Assisted migration of forests in North America

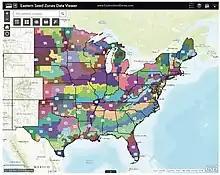
Eastern Seed Zone Map, by U.S. Department of Agriculture.

Forestry research has long been conducted by governmental agencies responsible for management of federal and provincial forests in Canada (Crown lands) and federal and state forests in the United States. Because timber and pulp resources are harvested from multiple use regions of public forests in North America, re-seeding or planting seedlings onto harvested sites has been a routine management practice for many decades. Research for improving silviculture practices has included tree provenance trials, by which a variety of seed sources (or provenances) are planted together at several distinct geographic test sites ("common gardens") across the current and, increasingly, potential range of a species. Because provenance trial data are available for many widespread, commercially valuable tree species, forestry professionals already have long-term experiments underway for testing tree species and population viability and performance in locations outside of native geographic ranges. Provenance trial locations poleward of native ranges or at higher (and thus cooler) elevations help forest managers determine whether, where, and when assisted migration as a climate adaptation measure should be implemented.